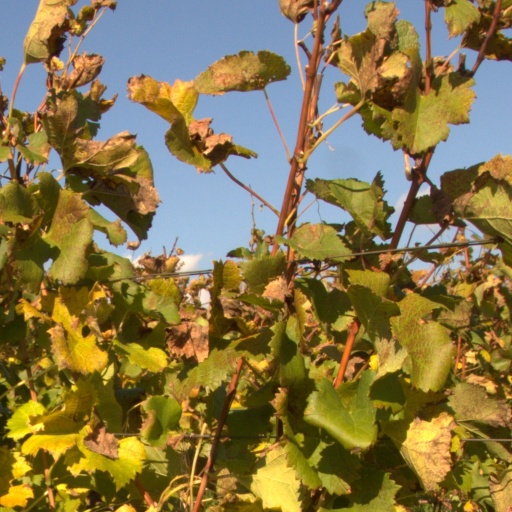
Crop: grape